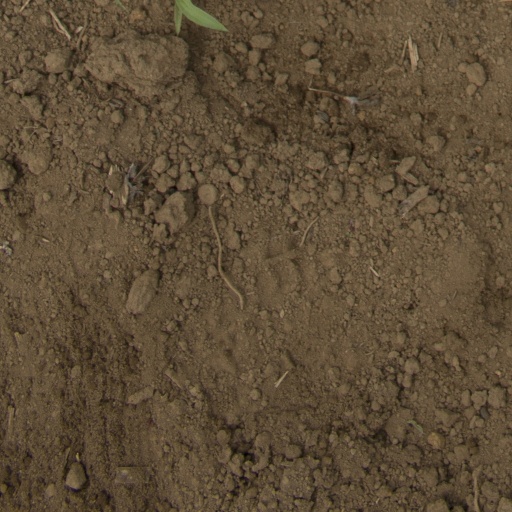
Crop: Jerusalem artichoke